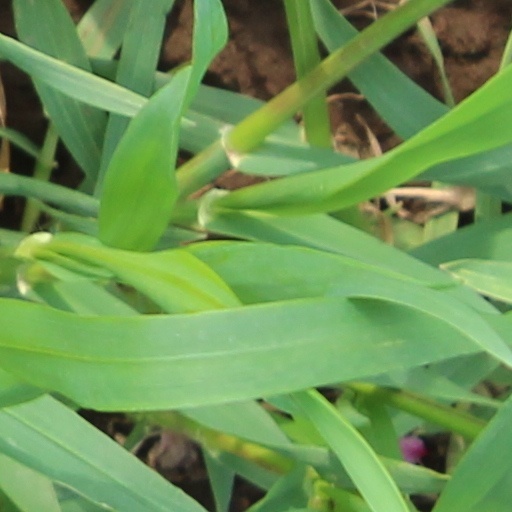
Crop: wheat